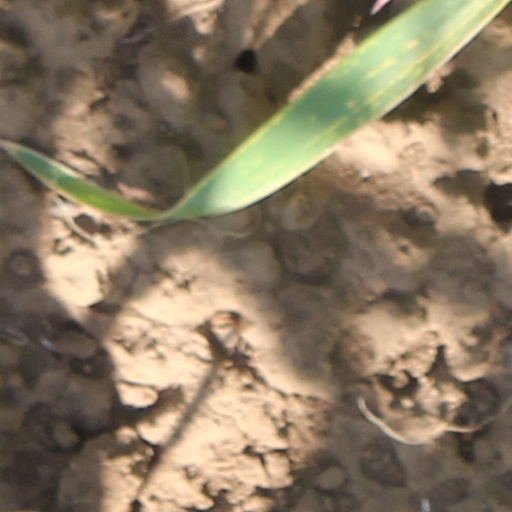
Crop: wheat